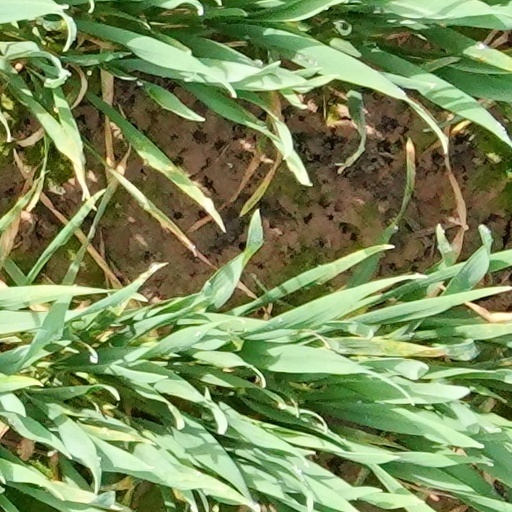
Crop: wheat